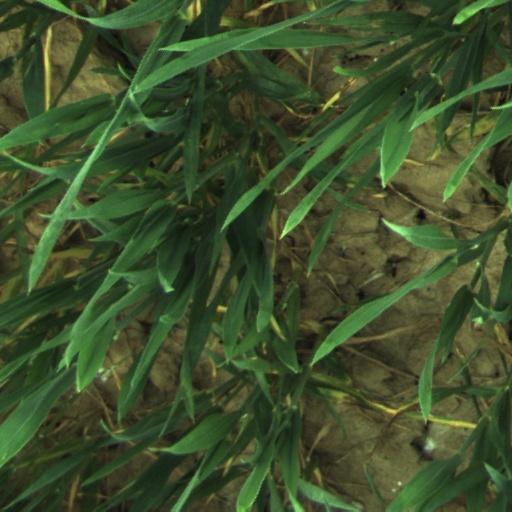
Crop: wheat